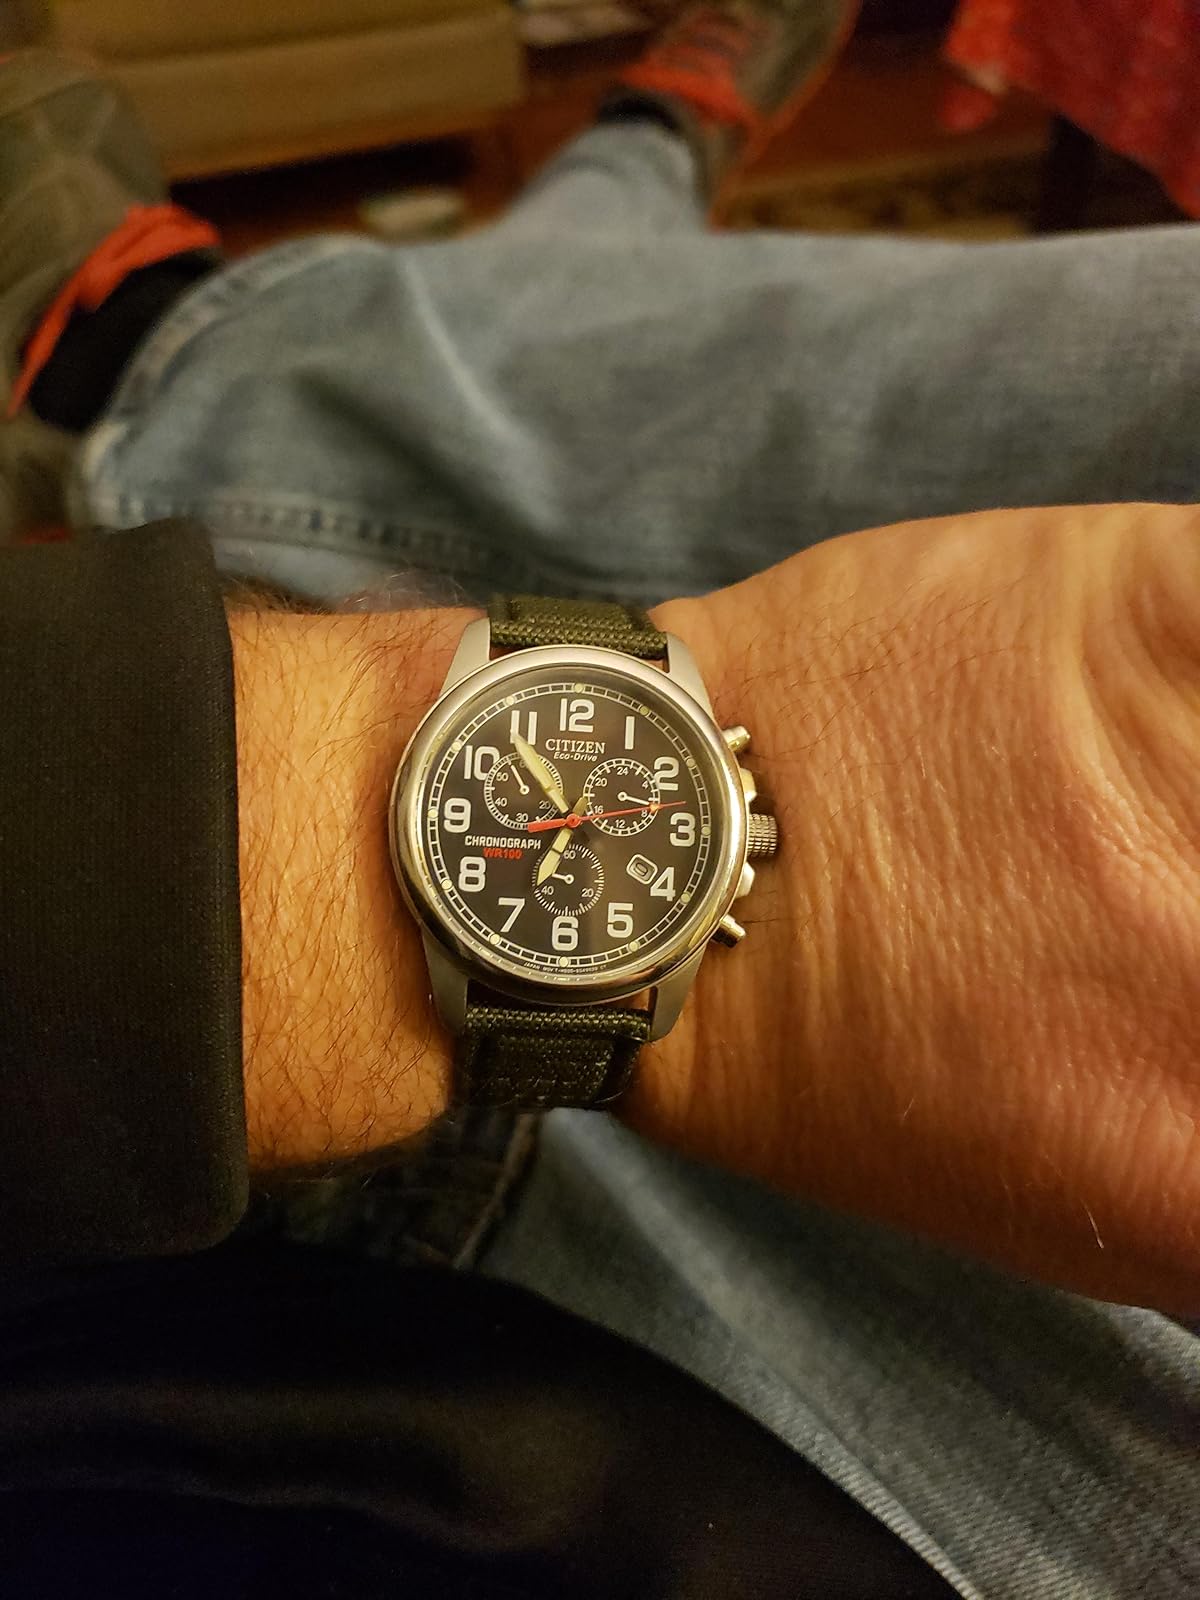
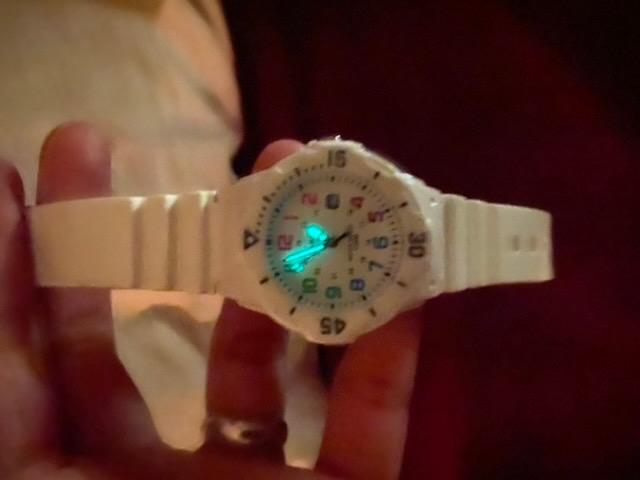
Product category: accessories_watch
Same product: no